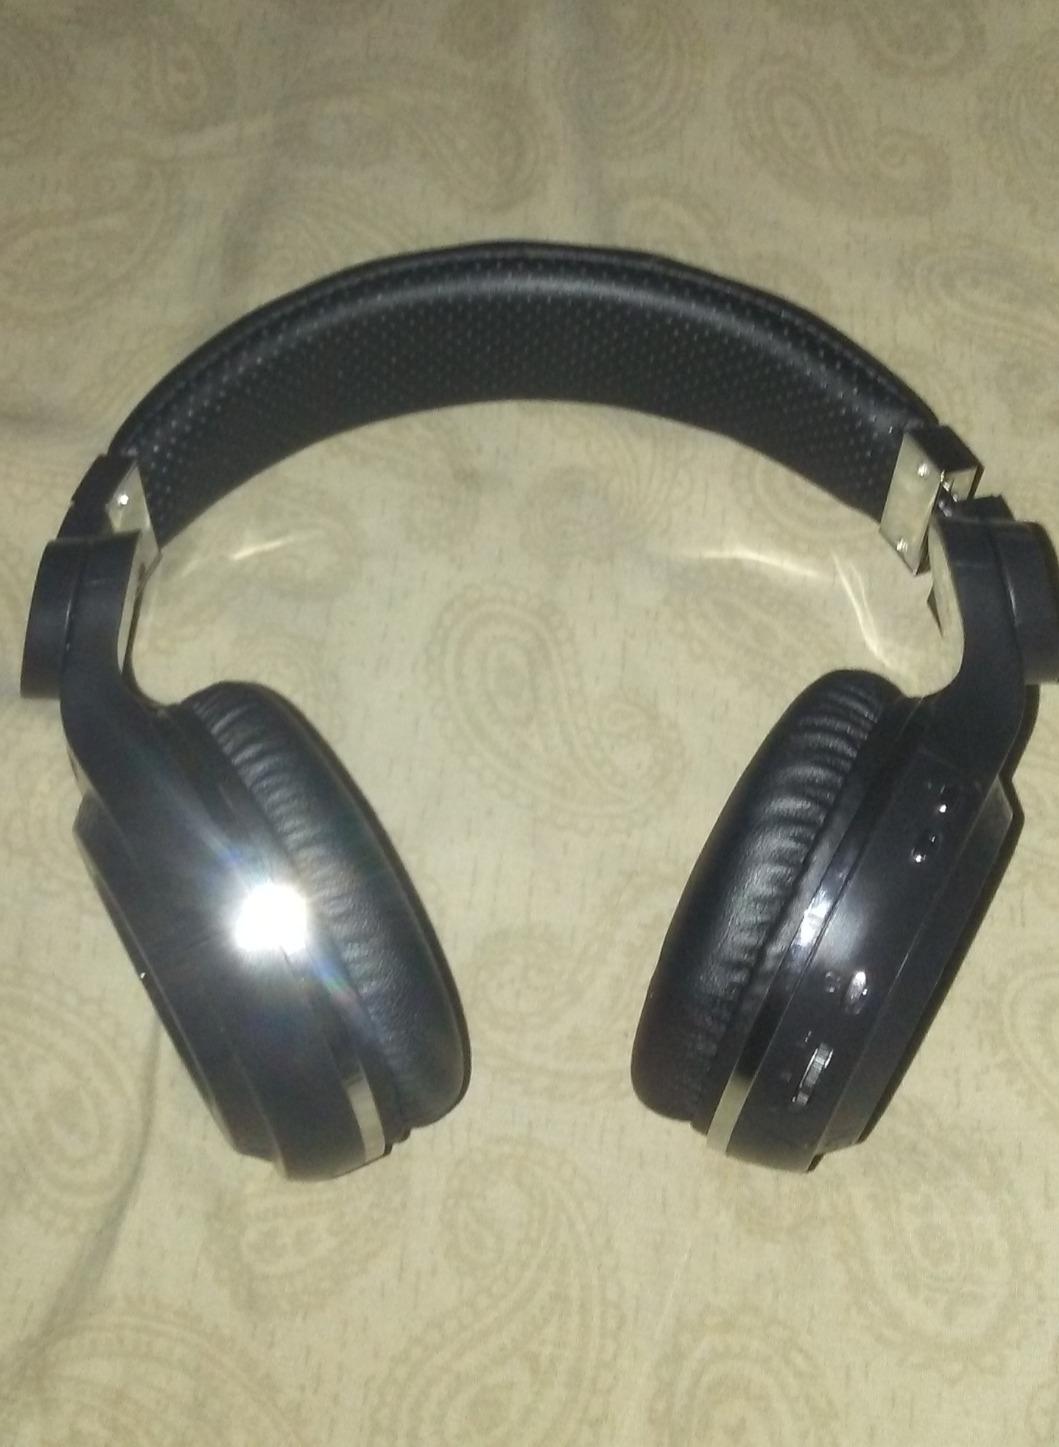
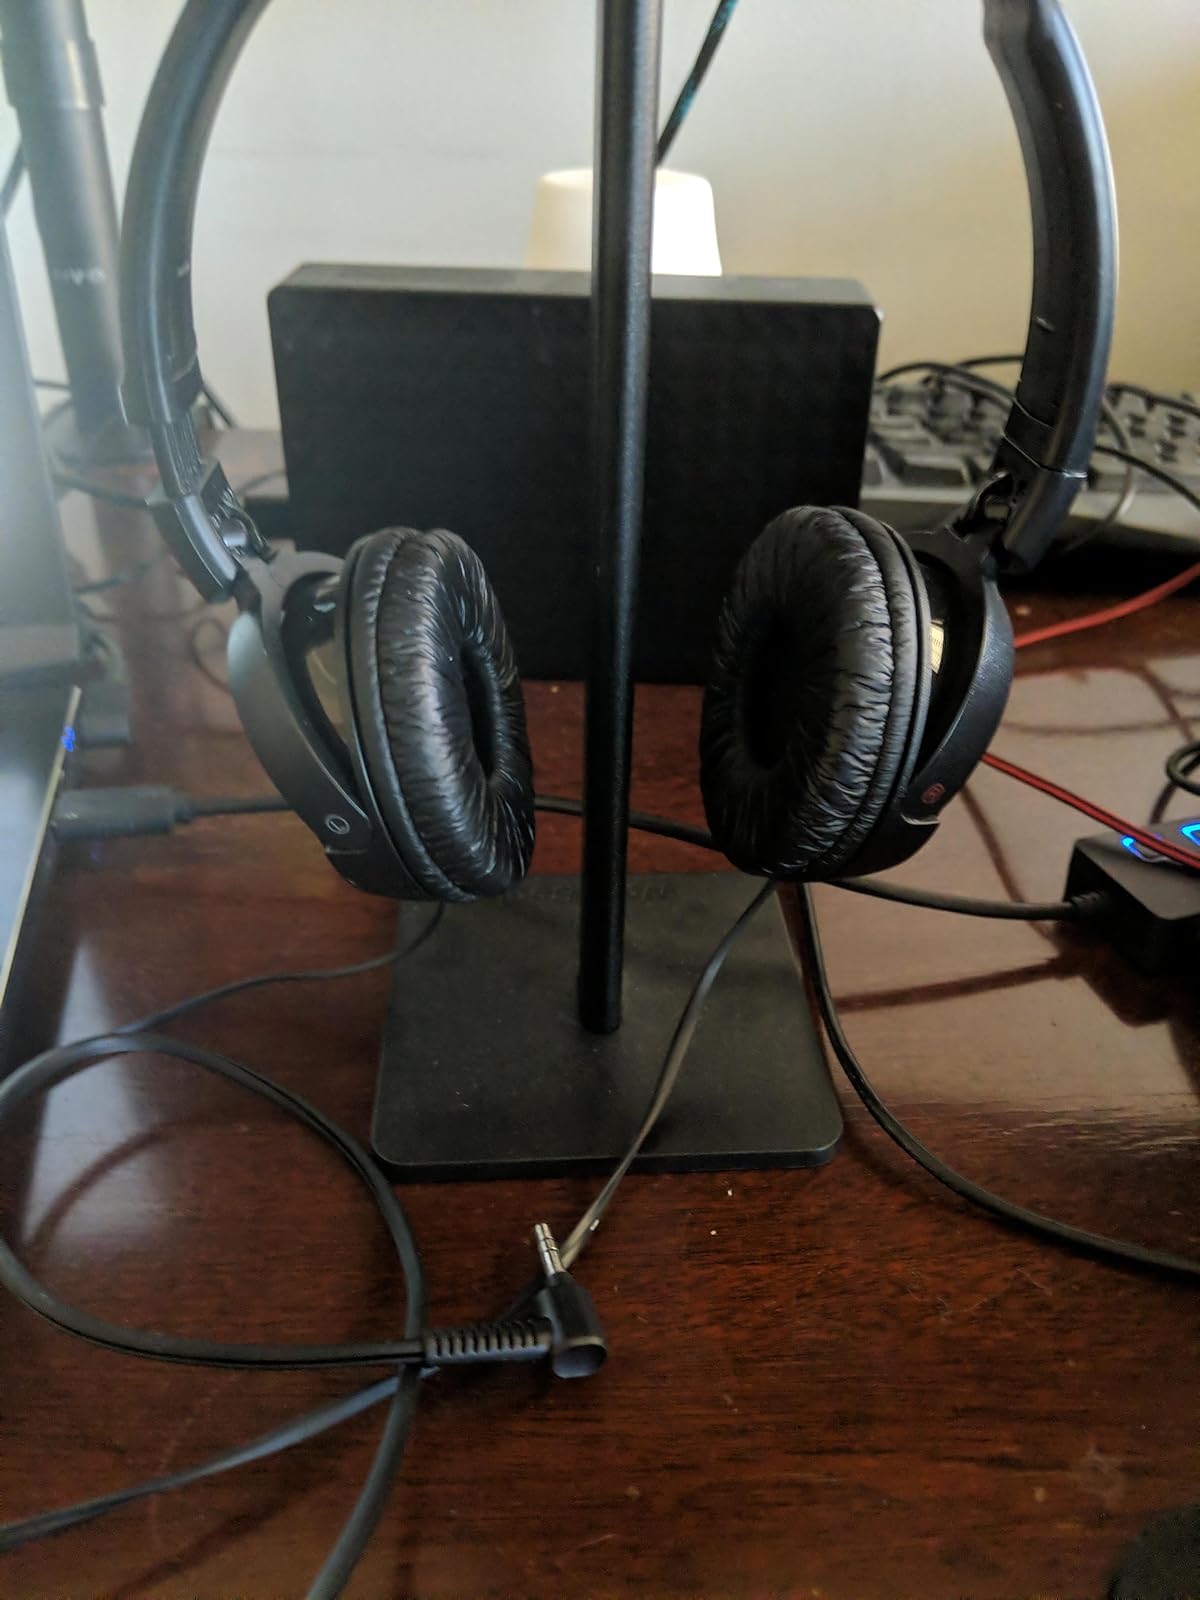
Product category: headphones
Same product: no